Indigenous peoples of the Americas

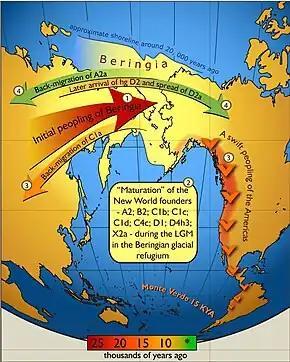
Schematic illustration of maternal geneflow in and out of Beringia. Colours of the arrows correspond to approximate timing of the events and are decoded in the coloured time-bar. The initial peopling of Berinigia (depicted in light yellow) was followed by a standstill after which the ancestors of Indigenous Americans spread swiftly throughout the New World while some of the Beringian maternal lineages, such as C1a, spread westwards. More recent genetic exchange (shown in green) is manifested by back-migration of A2a into Siberia and the spread of D2a into the Northeastern United States that post-dates the initial arrival of people in the New World.

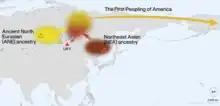
A map showing the origin of the first wave of humans into the Americas, including the Ancestral Northern Eurasian, which represent a distinct Paleolithic Siberian population, and the Northeast Asians, which are an East Asian-related group. The admixture happened somewhere in Northeast Siberia.

According to the 2012 Census, 10% of the Chilean population, including the Rapa Nui (a Polynesian people) of Easter Island, was Indigenous, although most show varying degrees of mixed heritage. Many are descendants of the Mapuche and live in Santiago, Araucanía, and Los Lagos Region. The Mapuche successfully fought off defeat in the first 300–350 years of Spanish rule during the Arauco War. Relations with the new Chilean Republic were good until the Chilean state decided to occupy their lands. During the Occupation of Araucanía, the Mapuche surrendered to the country's army in the 1880s. Their land was opened to settlement by Chileans and Europeans. Conflict over Mapuche land rights continues to the present.